Real Unión de Tenerife (women)

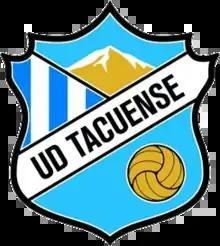
Logo of former UD Tacuense.

In 2002 UD Tacuense promoted to Segunda División. Fourteen seasons later, on 22 June 2016, Tacuense promoted to Primera División. They were relegated again at the end of the 2016–17 Primera División season.